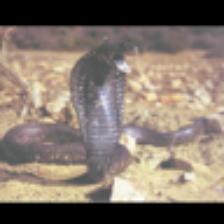
Label: NonHuman